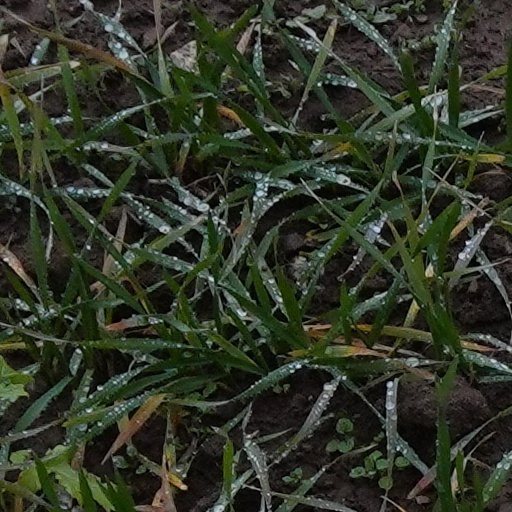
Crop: wheat